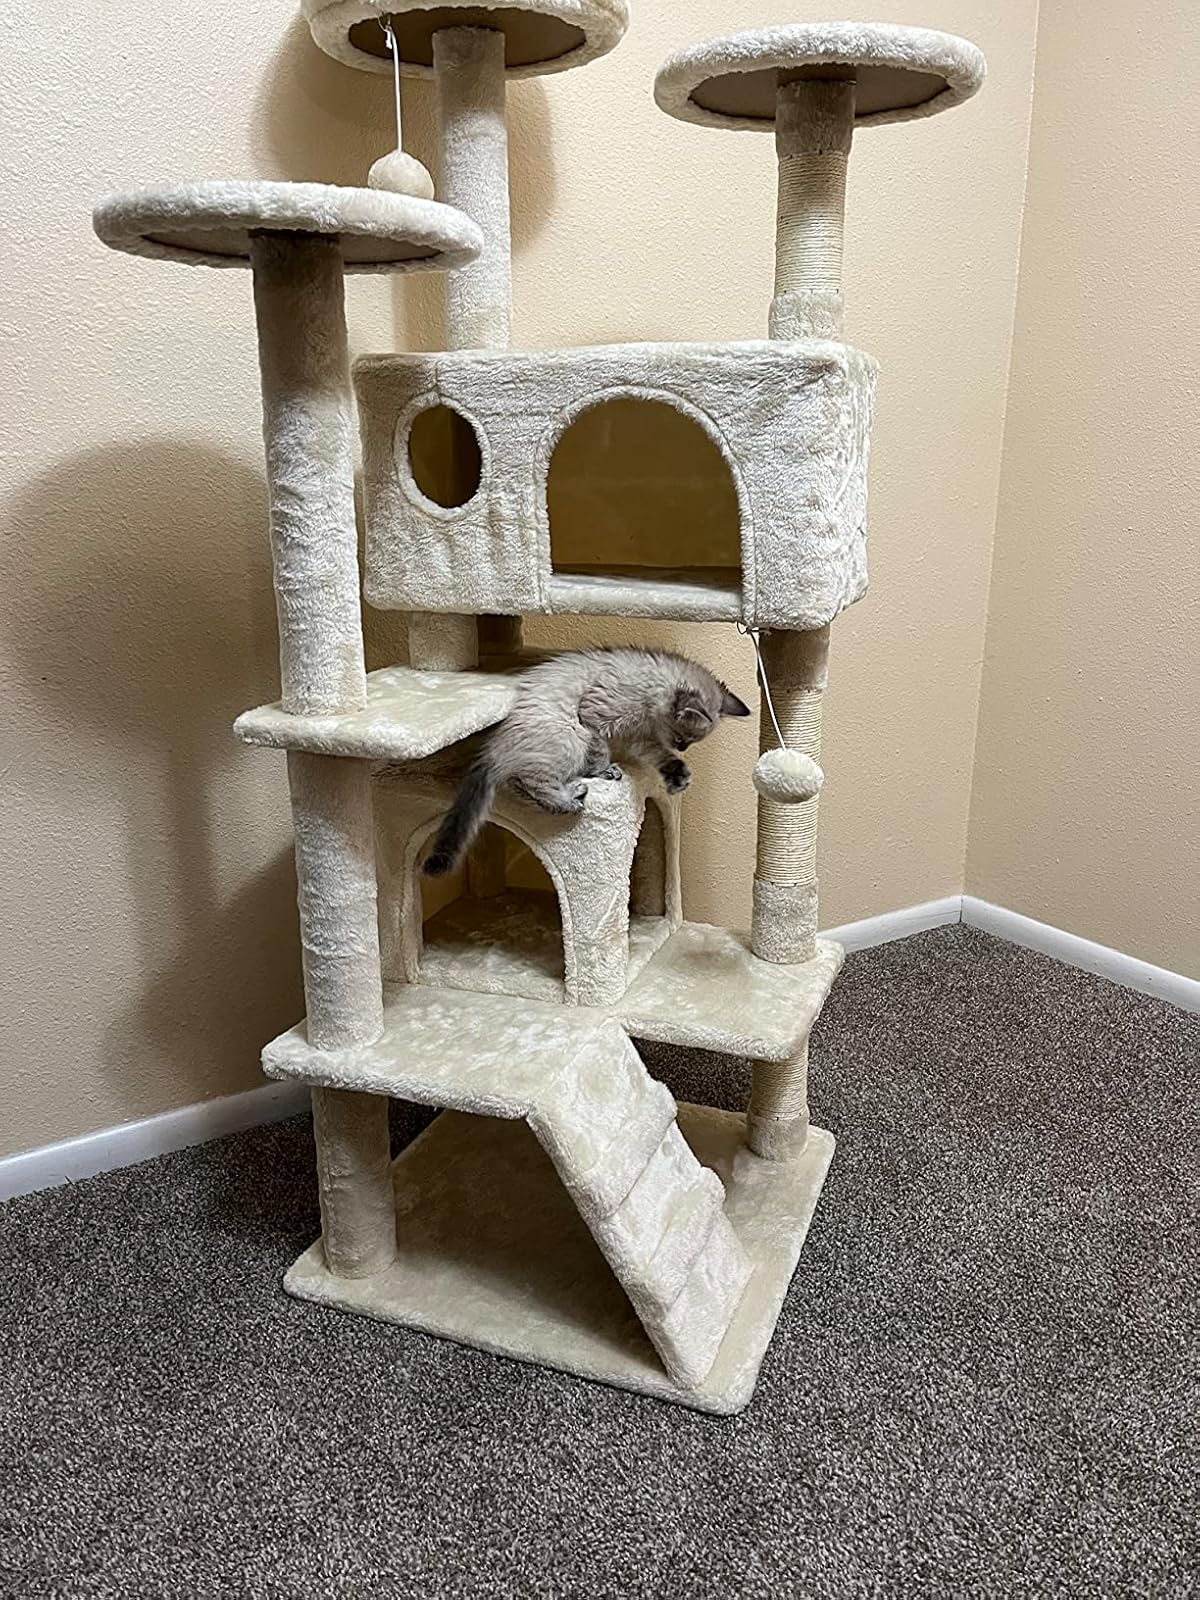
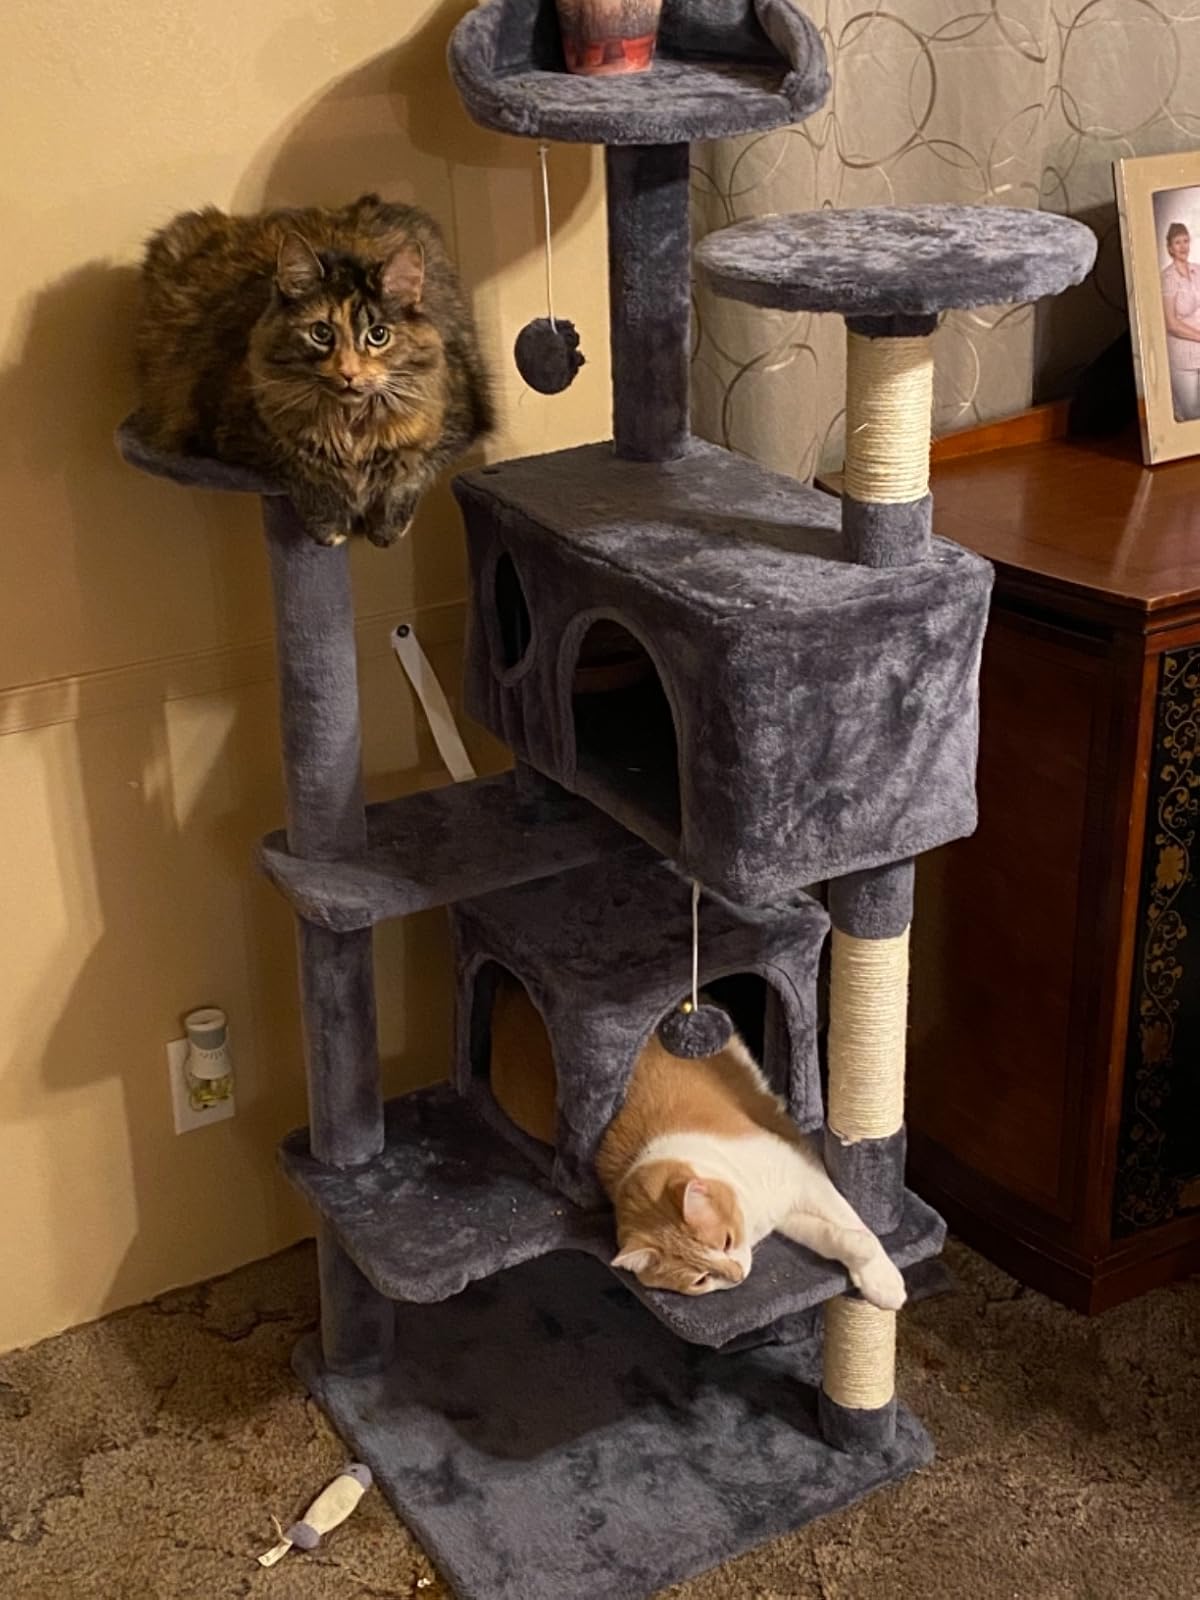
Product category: items_cat tree
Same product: no